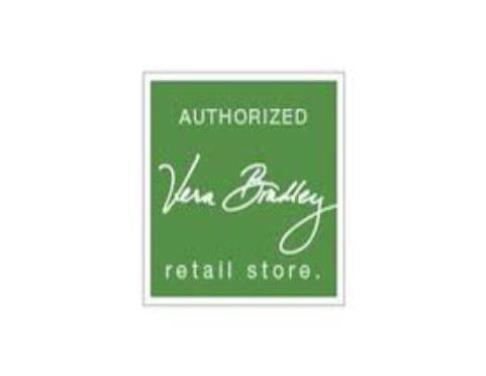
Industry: Clothes